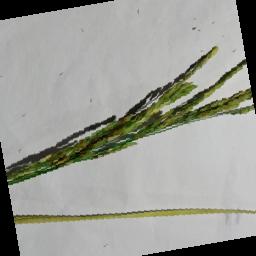
Label: Rice___Neck_Blast